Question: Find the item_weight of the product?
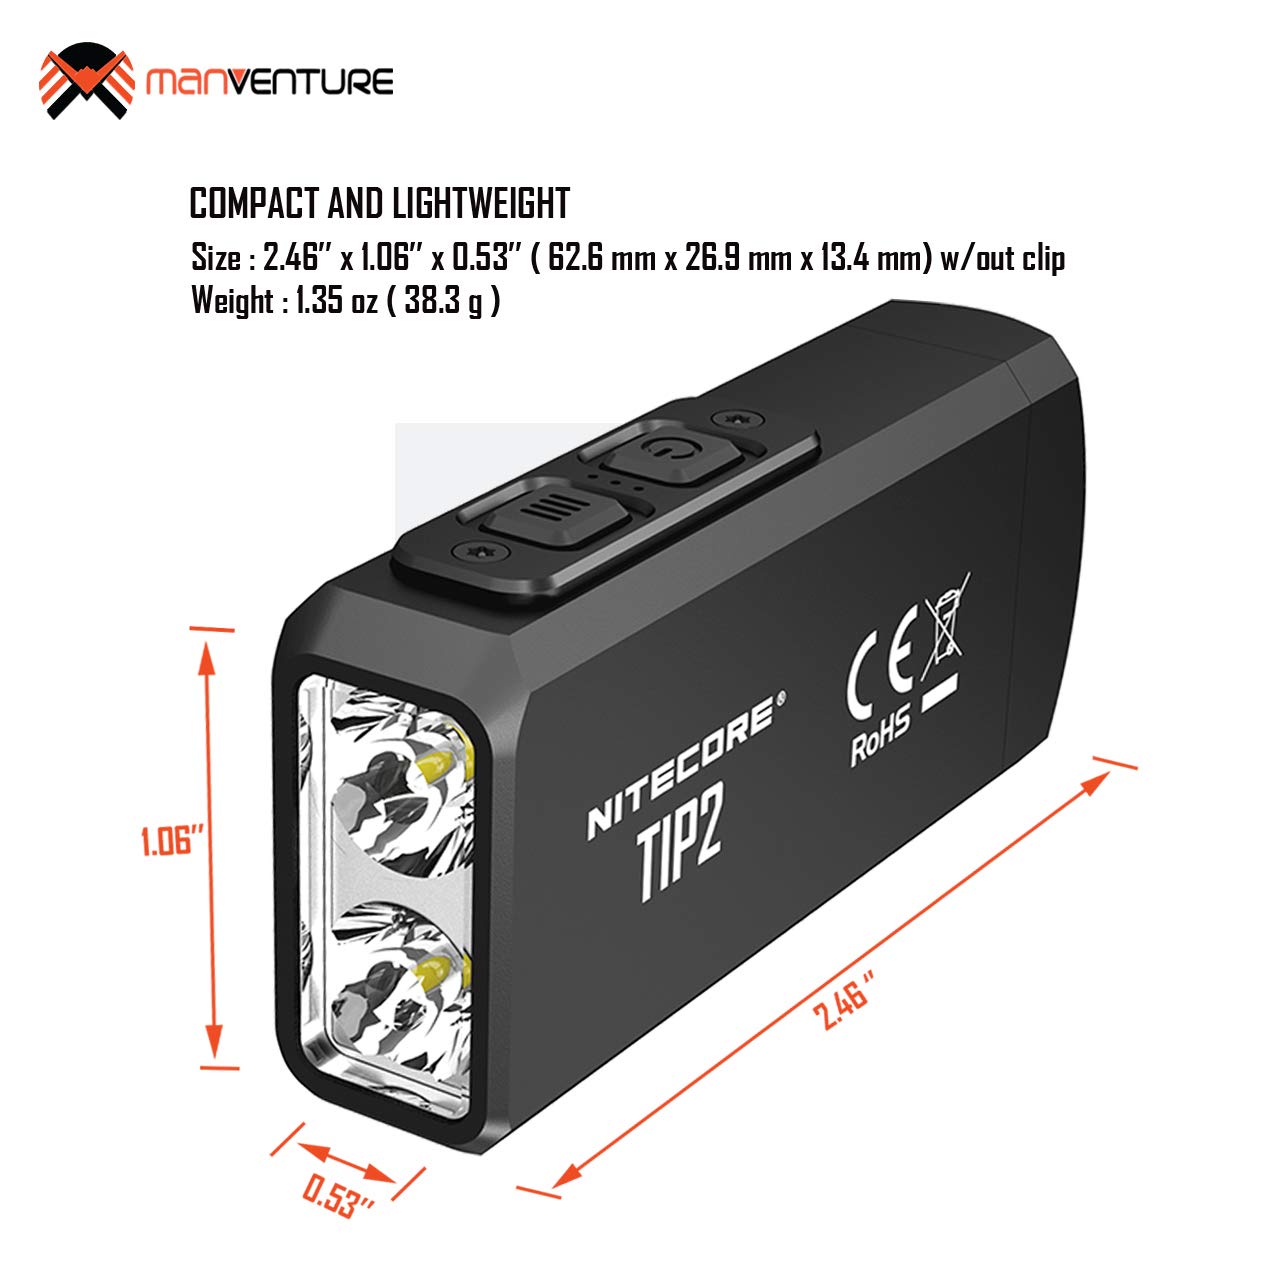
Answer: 38.3 gram